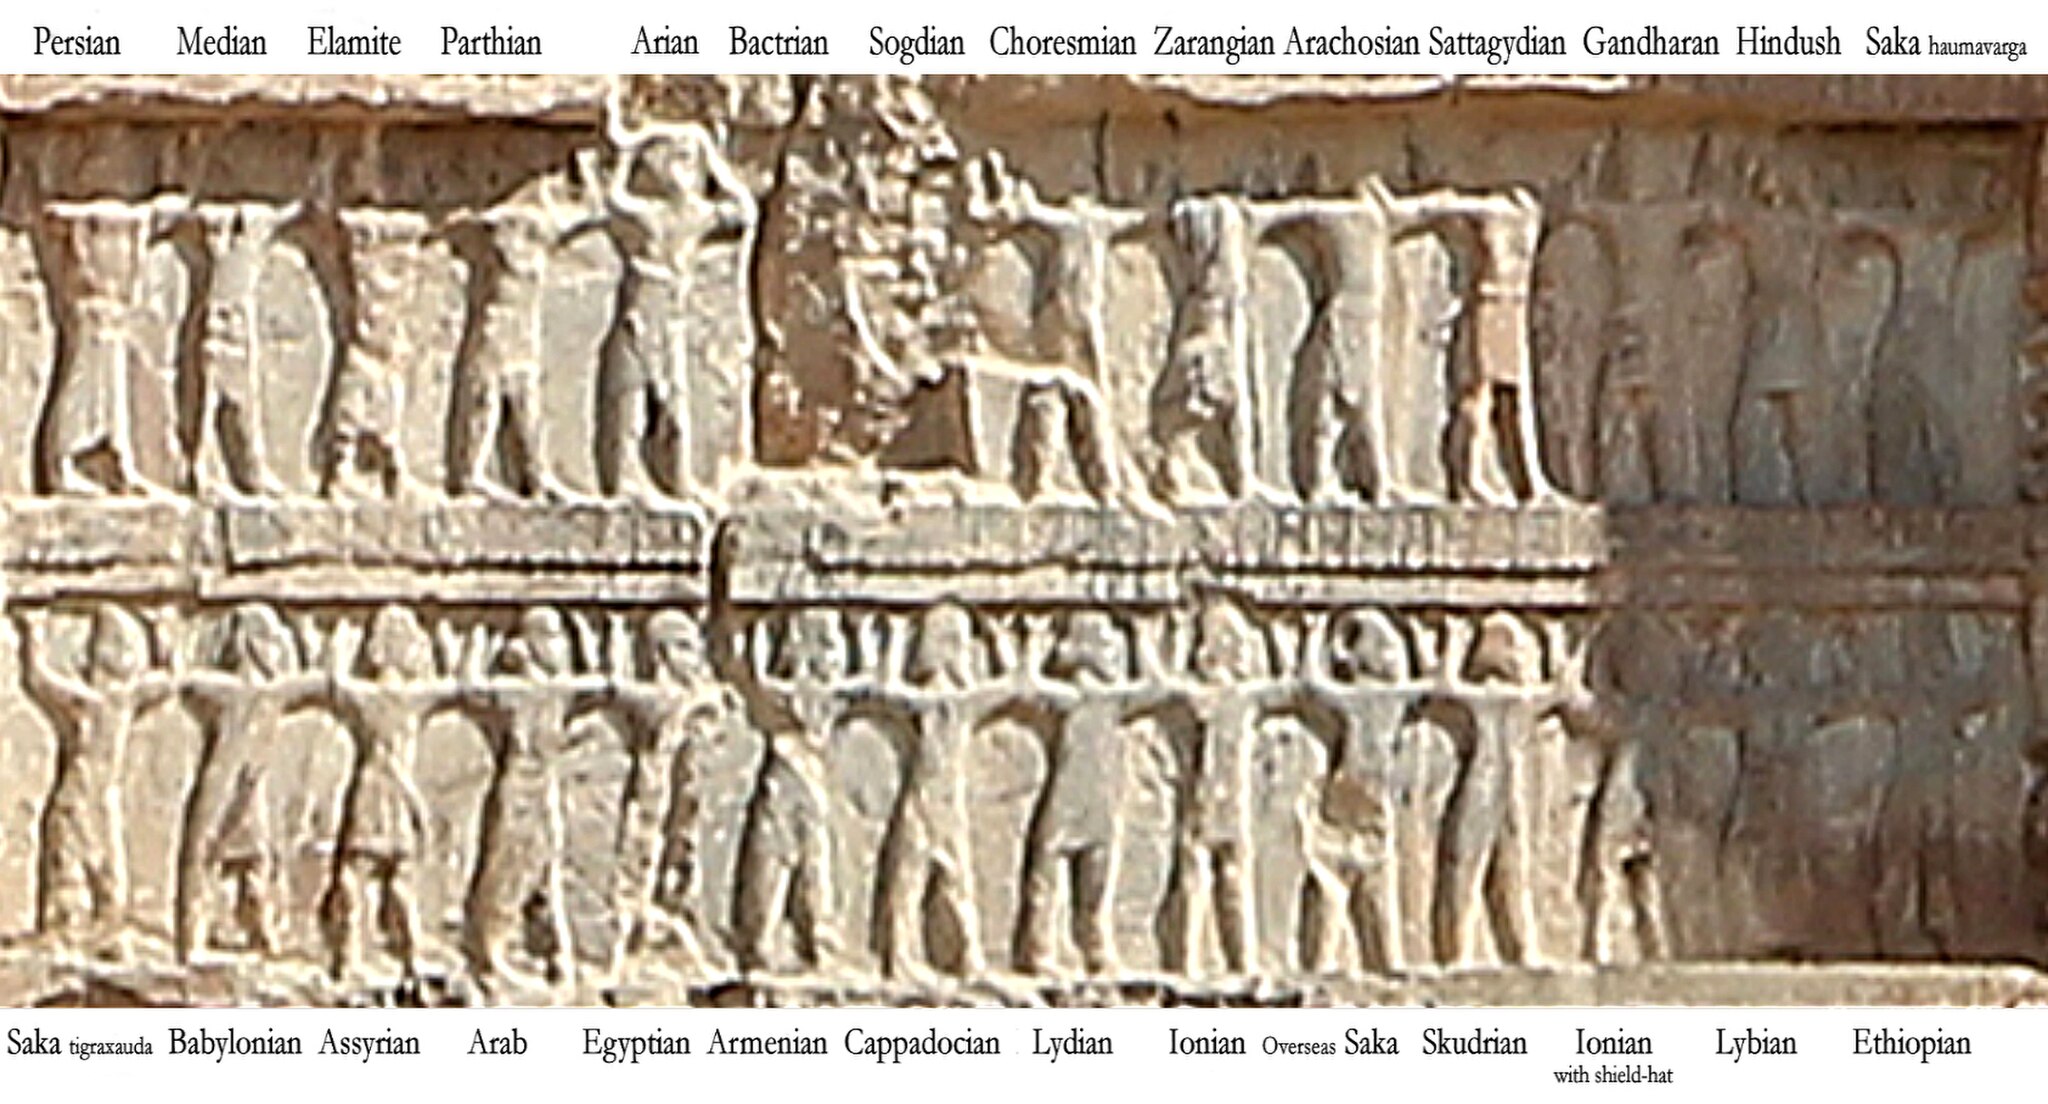
Title: Artaxerxes II tomb ethnicities of the Empire
Description: Better image Artaxerxes II tomb ethnicities of the Empire. On the lintel over each figure appears a trilingual inscription describing the ethnicity [1] . These are regrouped under inscription A2Pa
Date: 2018-10-28 19:34:09
Categories: GFDL, Tomb of Artaxerxes II, 4th-century BC reliefs in Iran, License migration redundant, CC-BY-SA-4.0,3.0,2.5,2.0,1.0, Extracted images